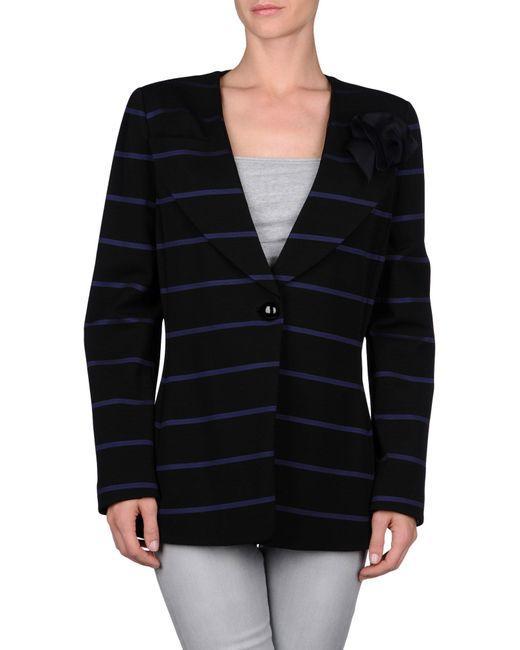
Schwarz gestreifte Langarmweste, geeignet für Herbst und Winter